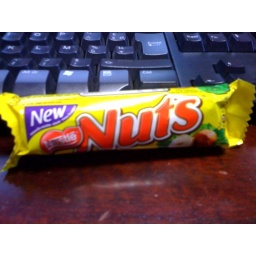
I just bought this amazing candy bar from the vending machine by my. office. I feel like eating Nuts!!